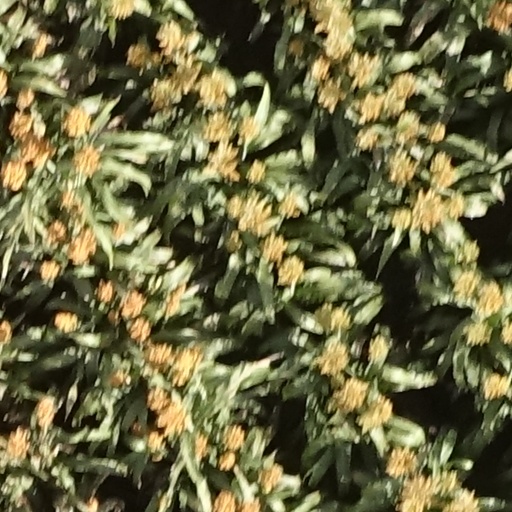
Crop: sorghum